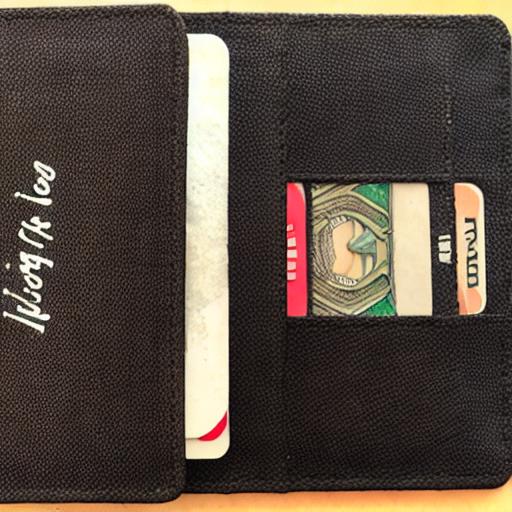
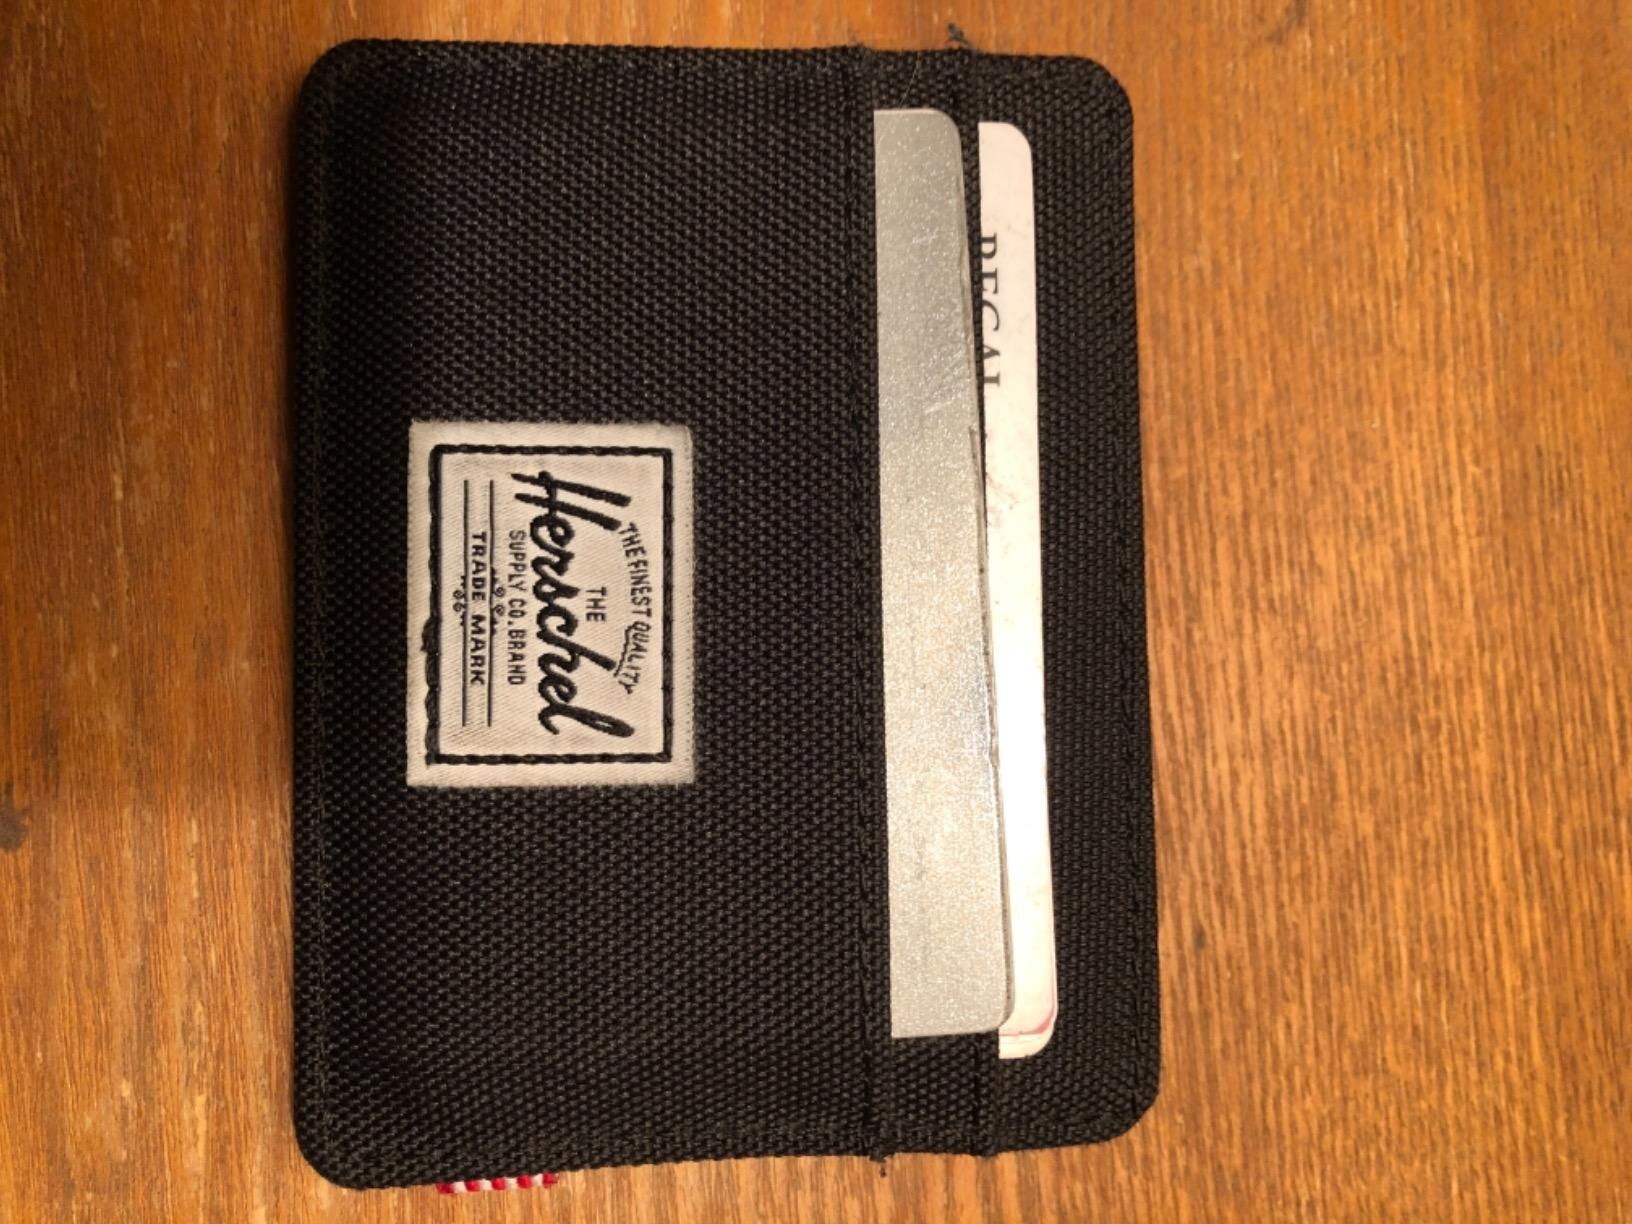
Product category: accessories_wallet
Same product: no